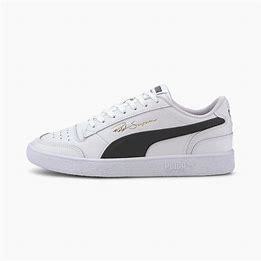
Brand: Puma
Model: Ralph Sampson Lo